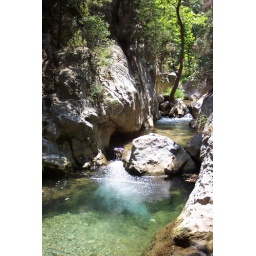
Crystal clear water flows in a deep gorge near to a beach